Spirit Lake Public Library

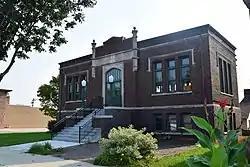

The former Spirit Lake Public Library is located in downtown Spirit Lake, Iowa, United States. The Civic Improvement Association started a library in a rented commercial building downtown in 1901. The initial collections were acquired through Iowa's traveling library system. A referendum to support a public library was passed in 1904, which made a grant from the Carnegie Corporation of New York possible. Spirit Lake's application was accepted for a grant for $8,000 on February 1, 1905. The search for a lot for the building delayed construction. The library was dedicated on September 24, 1912. The single-story brick structure was built on a raised basement, and features vaguely Tudor Revival elements. The center frontispiece and the tall windows give it a sense of verticality. The building was listed on the National Register of Historic Places in 1980. The public library has subsequently been relocated into a new building, and the historic building has been converted into commercial space.